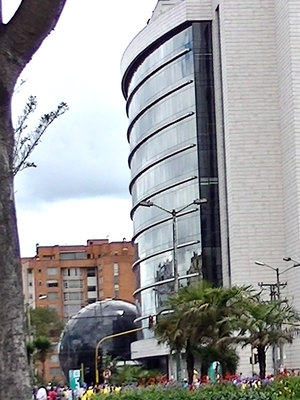
Le Contrôleur général de la République de Colombie en espagnol : Contraloría General de la República de Colombia est une institution indépendante du gouvernement colombien qui agit comme la plus haute forme de contrôle fiscal dans le pays. À ce titre, il a pour mission de rechercher la bonne allocation des ressources et des fonds publics et contribuer à la modernisation de l'État par le biais de l'amélioration continue dans les différentes entités publiques. Il est l'une des institutions de contrôle colombiennes avec l'Inspecteur général de la Colombie (en).